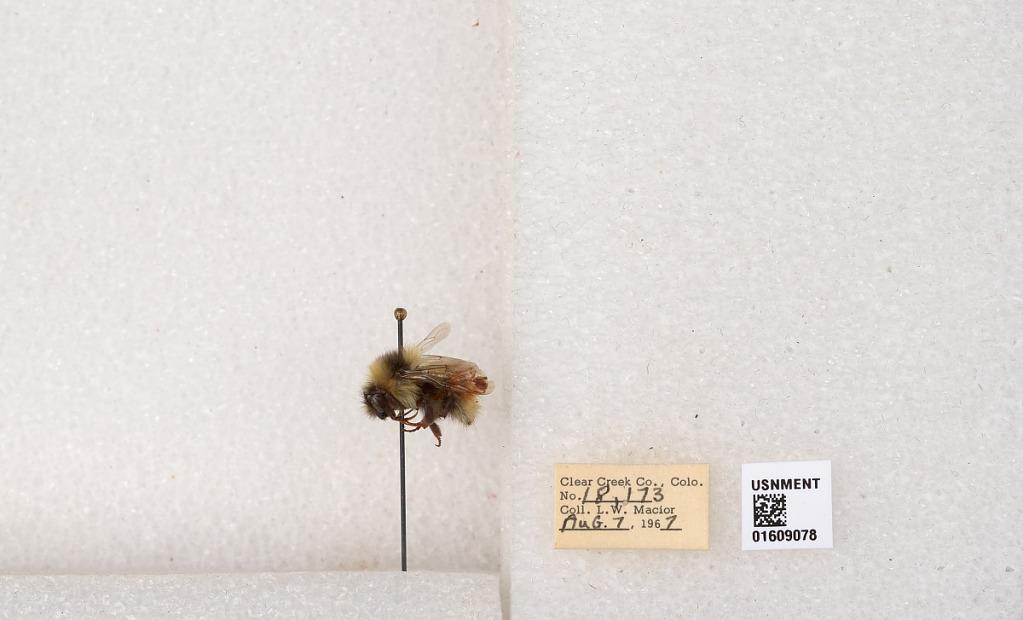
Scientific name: Bombus (Pyrobombus) sylvicola Kirby
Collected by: L. Macior
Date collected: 1967-8-7
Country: United States
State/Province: Colorado
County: Clear Creek
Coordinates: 39.6856, -105.645